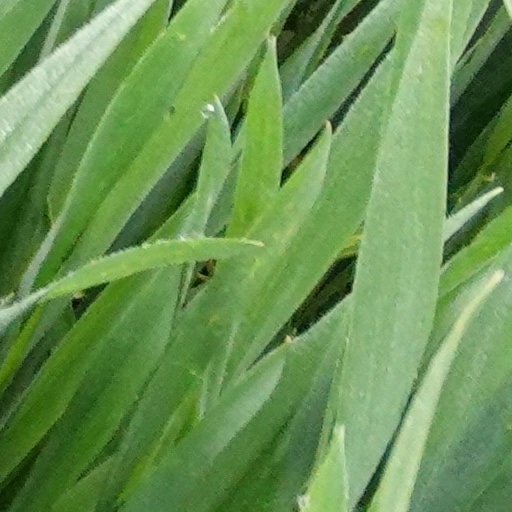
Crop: wheat